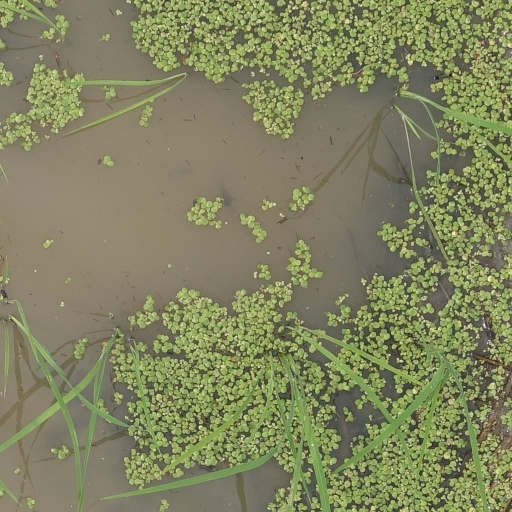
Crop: rice